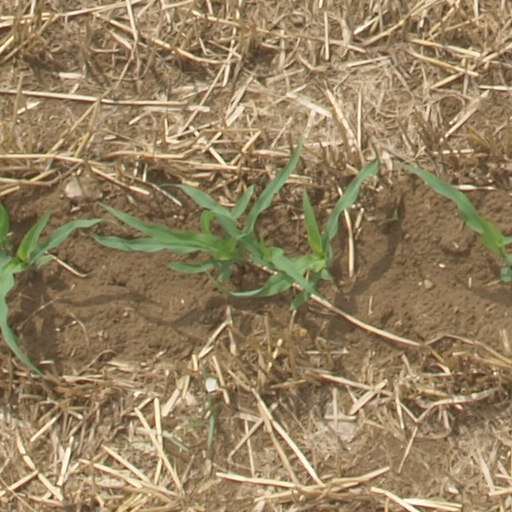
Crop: maize; corn